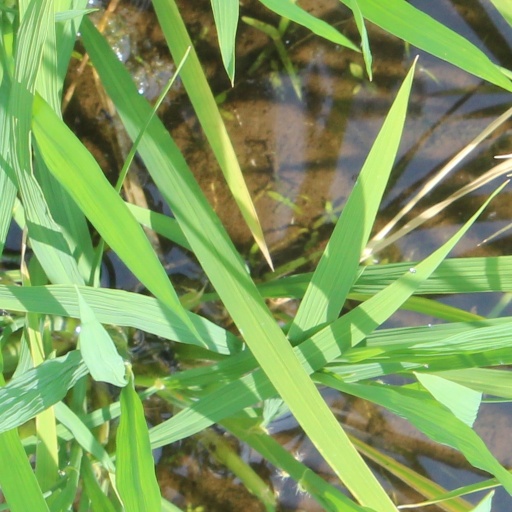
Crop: rice